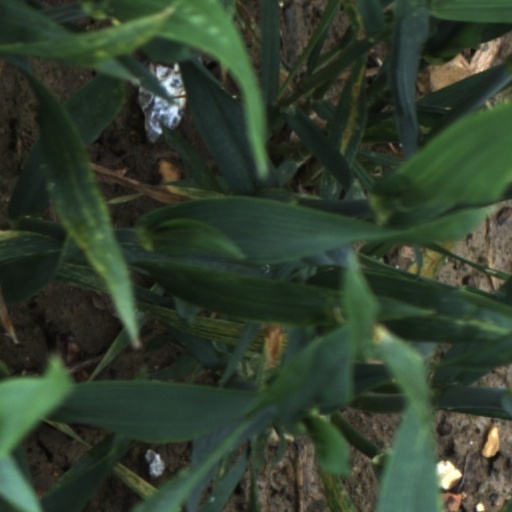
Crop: wheat